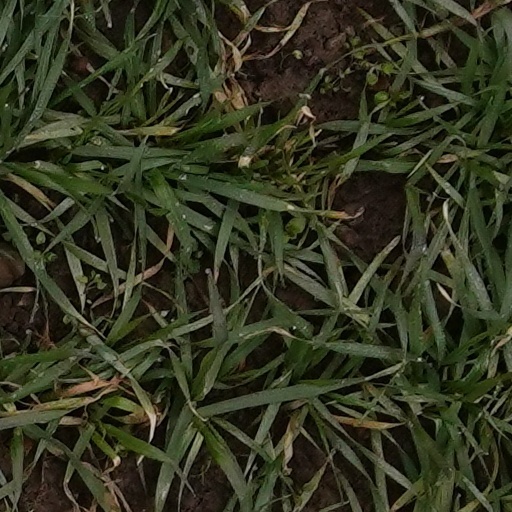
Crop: wheat